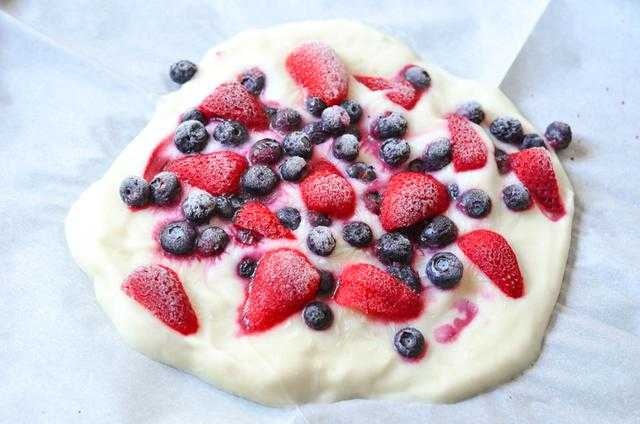
Label: Blueberry